Our Lady of the Rosary Parish (Pirenópolis)

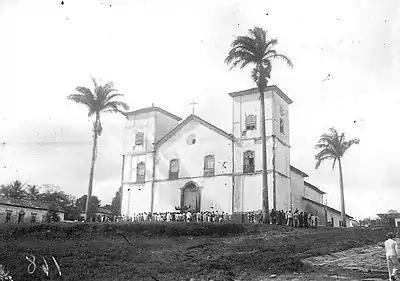
Palm Procession in Holy Week. Promoted by the Brotherhood of the Blessed Sacrament since 1728, Holy Week is the oldest local religious tradition, recorded here in the photo at the beginning of the 20th century.

However, it is known that in 1728, the society of the then Minas de Nossa Senhora do Rosário de Meia Ponte, with the proper provisions and licenses of the time, erected the Brotherhood of the Blessed Sacrament, which, as in other cities of the Brazilian colonial period, was the fraternity responsible for building the Mother Churches, the only ones that could have a tabernacle. The temple was built with characteristics of Brazilian colonial architecture and slave labor, by using the mixed technique of earth structure, stone masonry, and adobe, with ornamentation gradually produced in the following decades in the baroque, rococo, and neoclassical style altars.